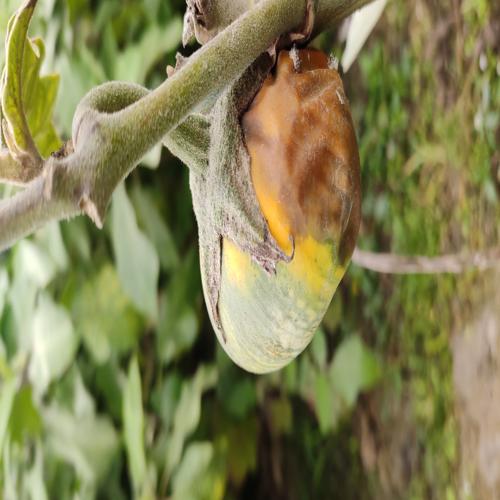
Label: Phomopsis Bright